Reports on the Education of the Lower Orders

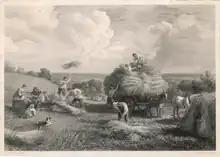
Land was often bequeathed to school charities so tenant farmers paid rent for the right to work the land with the income used to fund schools for the poor (Engraving by J. Cousen after J. Linnell)

Education for poor children was mostly funded by charitable trusts. Unfortunately the committee found high levels of abuse and maladministration in those charities, in particular in managing valuable endowments bequeathed by benevolent donors to fund the charity schools. This took many forms: